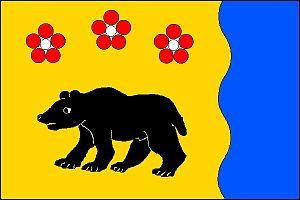
Písečná est une commune du district de Jeseník, dans la région d'Olomouc, en République tchèque. Sa population s'élevait à 976 habitants en 2018.